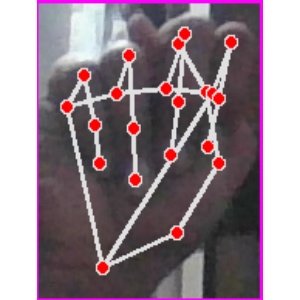
अक्षर: न